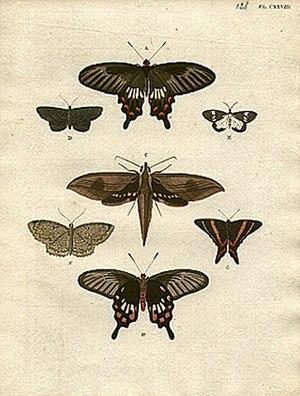
Pieter Cramer est un commerçant et un entomologiste hollandais, né le 21 mai 1721 à Amsterdam et mort le 28 septembre 1776 dans cette même ville.